Tuerto Formation

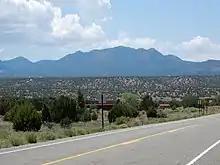
Tuerto pediment surface at feet of the Ortiz Mountains

The unit underlies the Ortiz surface, one of the first pediment surfaces recognized, by I.H. Ogilvie in 1905.